Bloodsport (character)

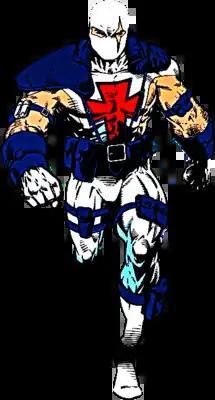
Alexander Trent as Bloodsport; art by Barry Kitson

The character of Alex Trent is a fanatical racist, a member of the white supremacist group that both Perry White and Franklin Stern encountered in their youth. He adopts the name Bloodsport, ironically used previously by an African American. He also has a similar teleporter grafted into his body, which he can likewise use to summon weapons. He is captured by Superman after Ron Troupe destroys the warehouse from which he was teleporting his weapons. Some time later, in an effort to provide an outlet for rising tensions at Stryker's Island Prison, a boxing match between the two Bloodsports is organised. Trent is able to activate his teleporter and bring in weaponry. In the resulting confusion, DuBois is killed while trying to escape. Trent is later burned in his prison cell by the Brotherhood for showing weakness in front of DuBois. The teleporter technology has since been used by the anti-corporate vigilante Demolitia.